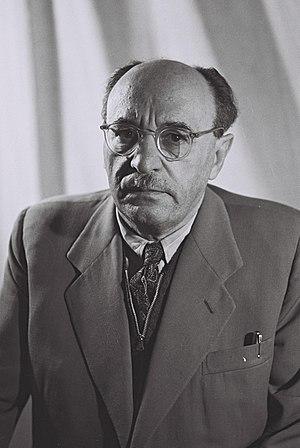
Le président de l'État d'Israël est le titre porté par le chef de l'État d'Israël depuis le 17 février 1949, date de la prestation de serment de Chaim Weizmann, élu la veille par la première Knesset.
L'élection présidentielle israélienne de 1963 se déroule le 21 mai 1963 afin que les membres de la Knesset désignent le président de l'État d'Israël. Kadish Luz assure l'intérim depuis la mort de Yitzhak Ben-Zvi le 23 avril 1963. Zalman Shazar devient le 3ᵉ président israélien.
L'élection présidentielle israélienne de 1968 se déroule le 26 mars 1968 afin que les membres de la Knesset désignent le président de l'État d'Israël. Zalman Shazar est reconduit pour un 2ᵉ mandat.